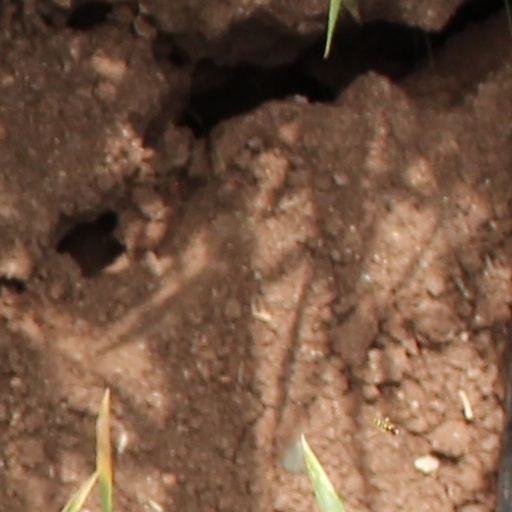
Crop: wheat